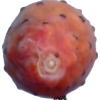
Label: cactus_fruit_red